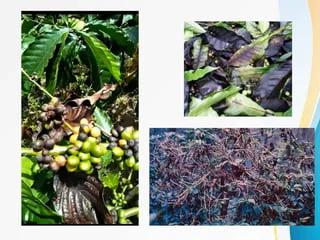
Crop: unknown
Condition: coffee_coffee_black_rot